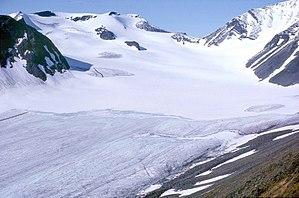
Le parc national de Sarek est un parc national du Nord de la Suède, dans la commune de Jokkmokk du comté de Norrbotten en Laponie. Il couvre 1 970 km² dans les Alpes scandinaves et est bordé par les parcs nationaux de Padjelanta et de Stora Sjöfallet.